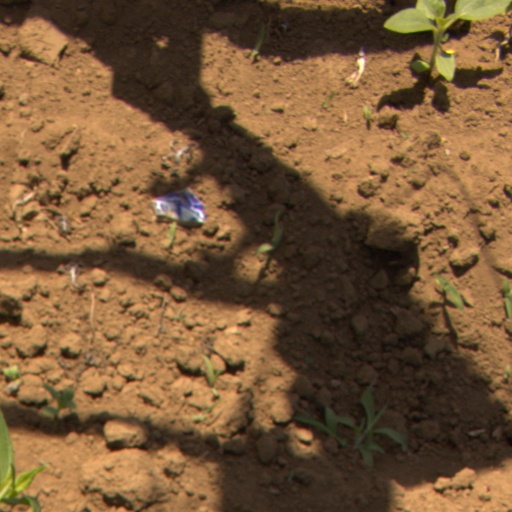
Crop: Jerusalem artichoke